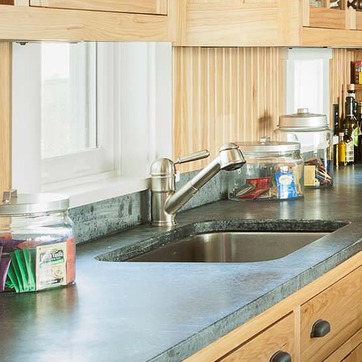
Material: metal